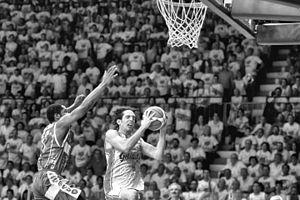
Amedeo Della Valle, né le 11 avril 1993, à Alba, en Italie, est un joueur italien de basket-ball. Il évolue au poste d'arrière.